Washington Park (baseball)

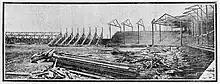
Washington Park #2 demolition

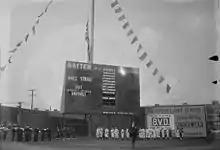
Flag raising at Washington Park on April 10, 1915. Washington Park's scoreboard stood on "legs", visible in this photo. The legs were in play, so center fielders had to run under the scoreboard to retrieve baseballs. Much of the wall visible in this photo still stands at 3rd Avenue and 1st Street.

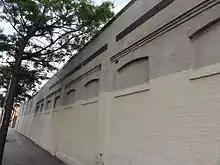
The remaining wall of Washington Park in 2011

The Brooklyn Tip-Tops or "BrookFeds" of the Federal League, the only major league team ever named for a loaf of bread, acquired the ballpark property in 1914, then rebuilt the second Washington Park in steel and concrete. The old park took on a modern appearance; in fact, it was nearly a duplicate of the initial version of another Federal League park in Chicago that would become Wrigley Field. However, with the Dodgers in a new and somewhat more spacious steel-and-concrete home already, Ebbets Field, there was no long-term need for Washington Park, so it was abandoned for the final time after the Federal League ended its two-year run.